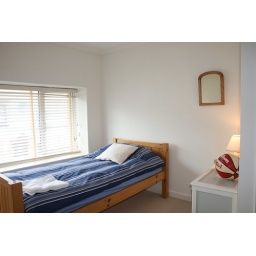
The other bed in the twin room on the first floor